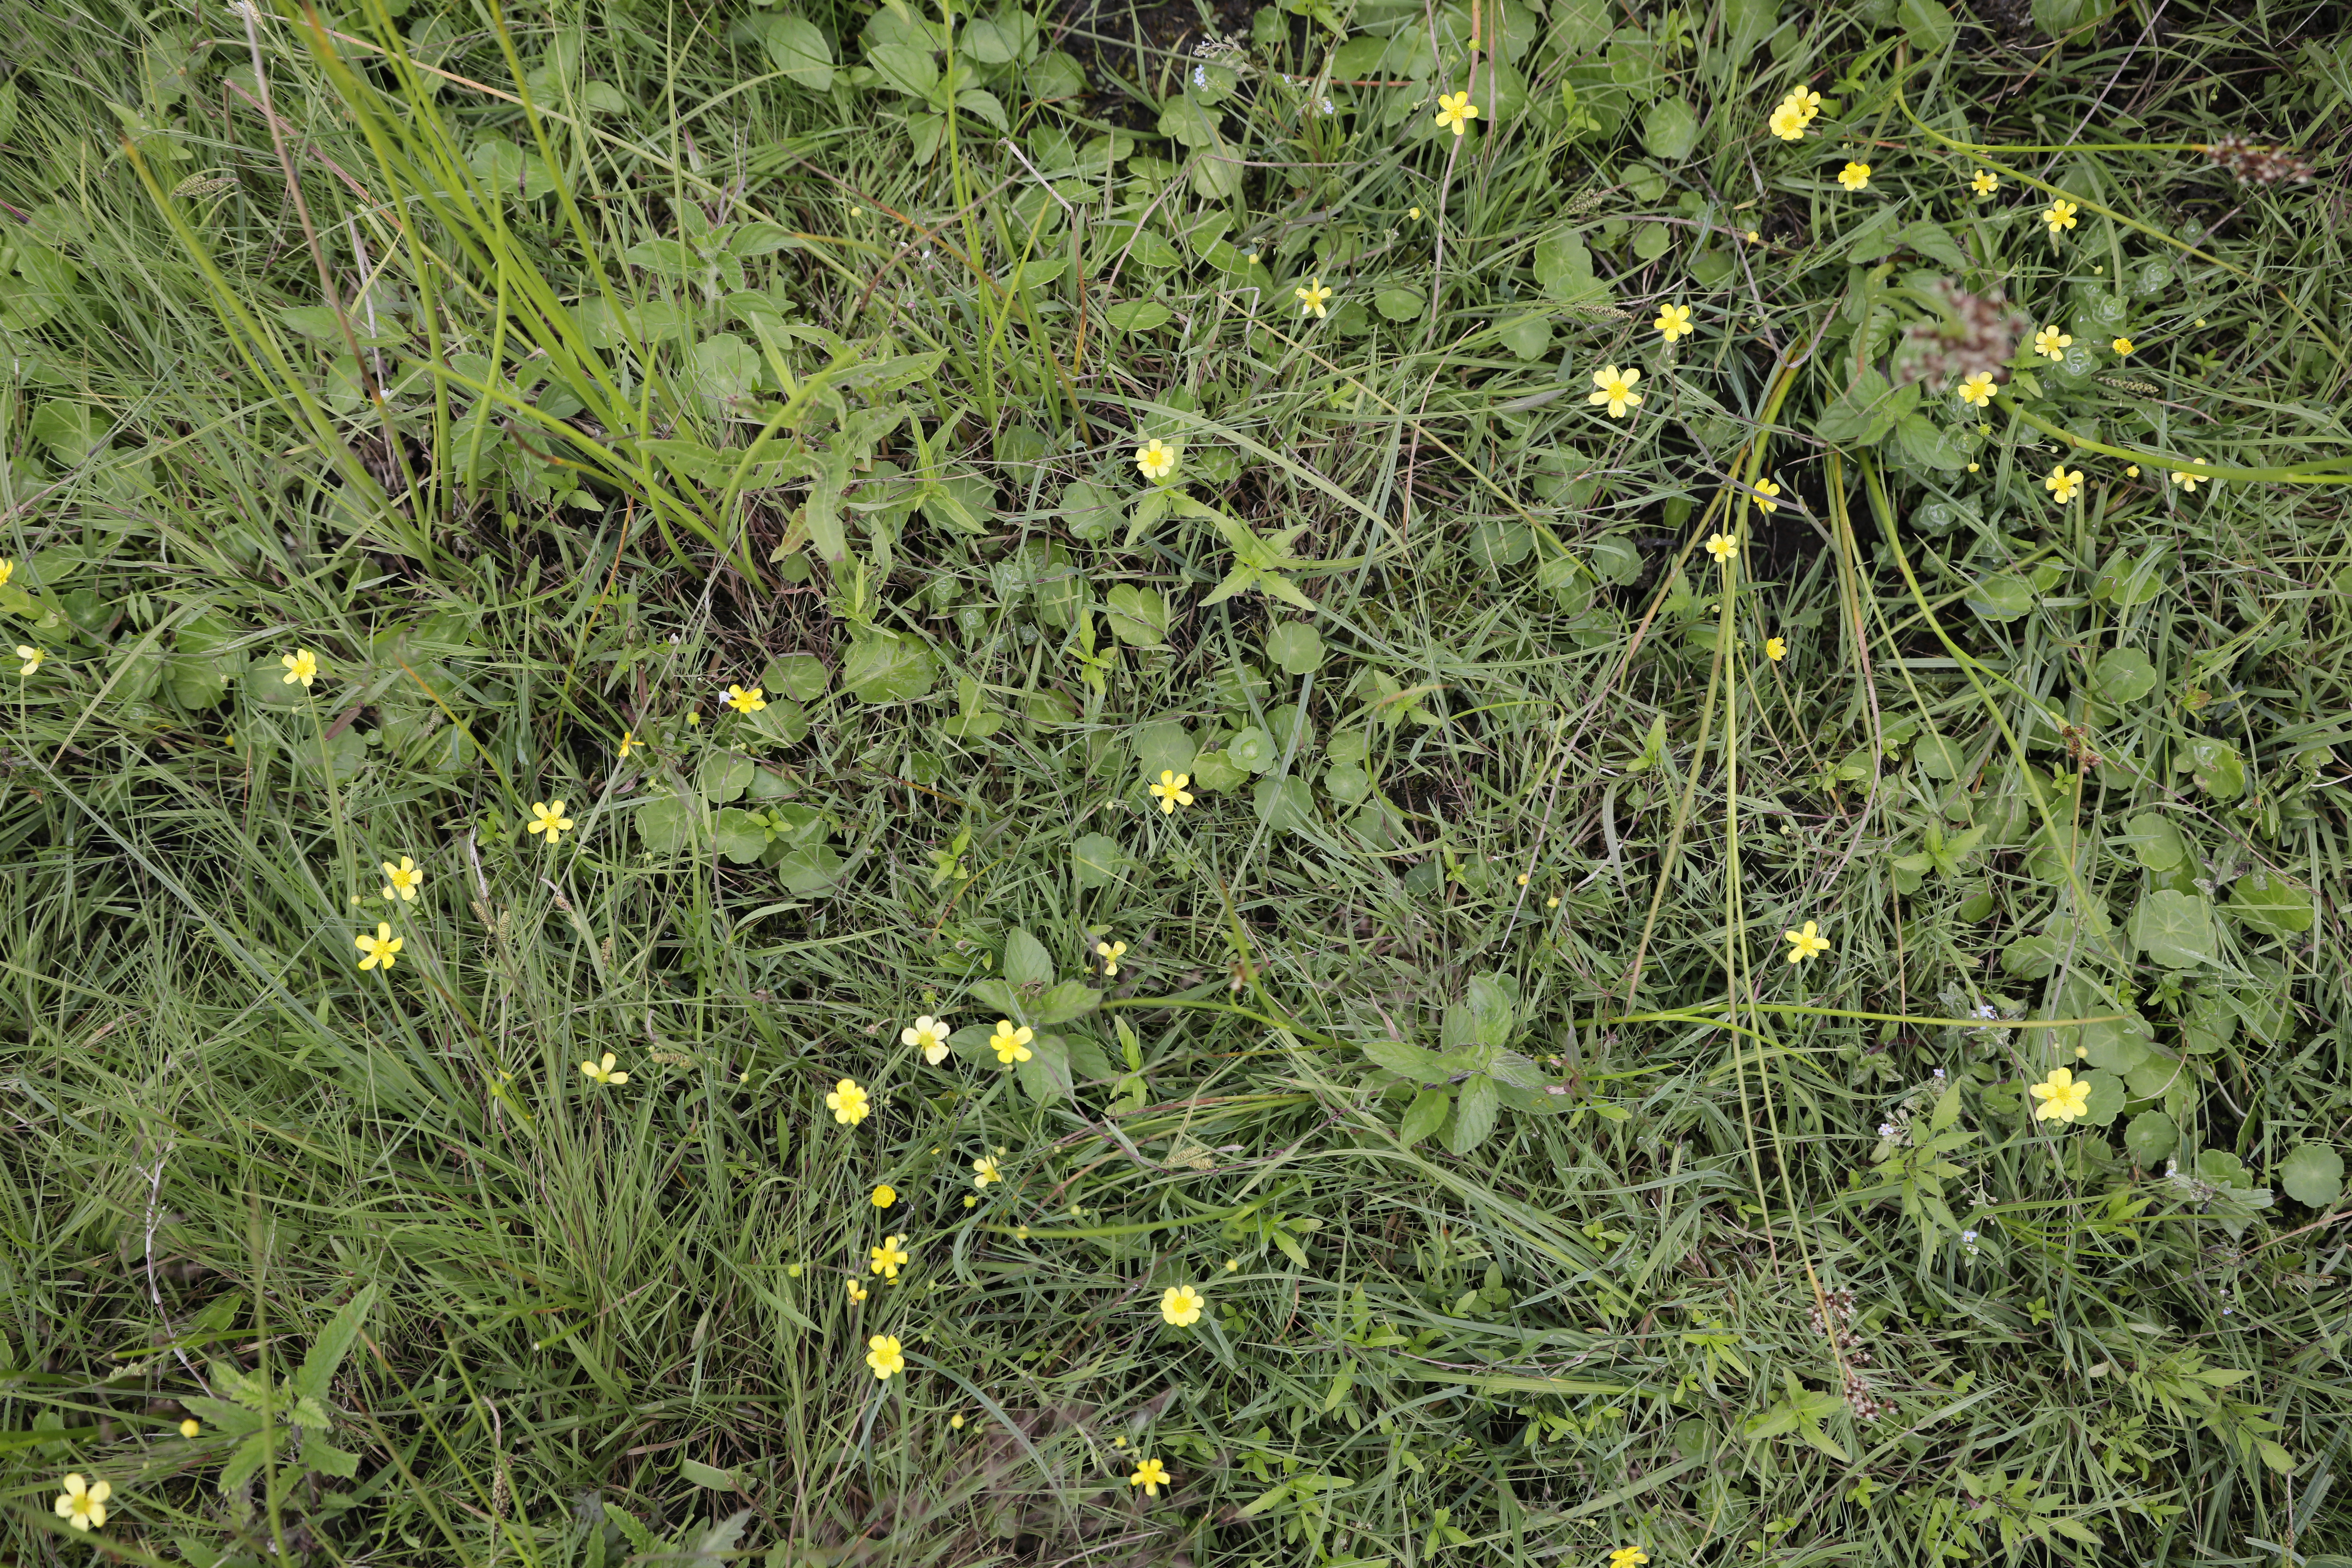
Plant species: Ranunculus flammula, Myosotis scorpioides